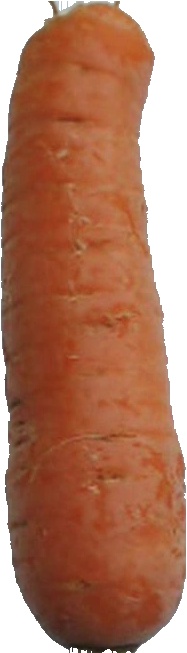
Label: carrot_1